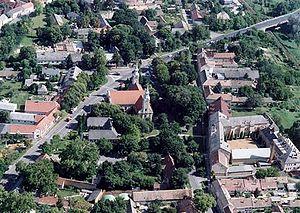
Dombóvár est une ville et une commune du comitat de Tolna en Hongrie.